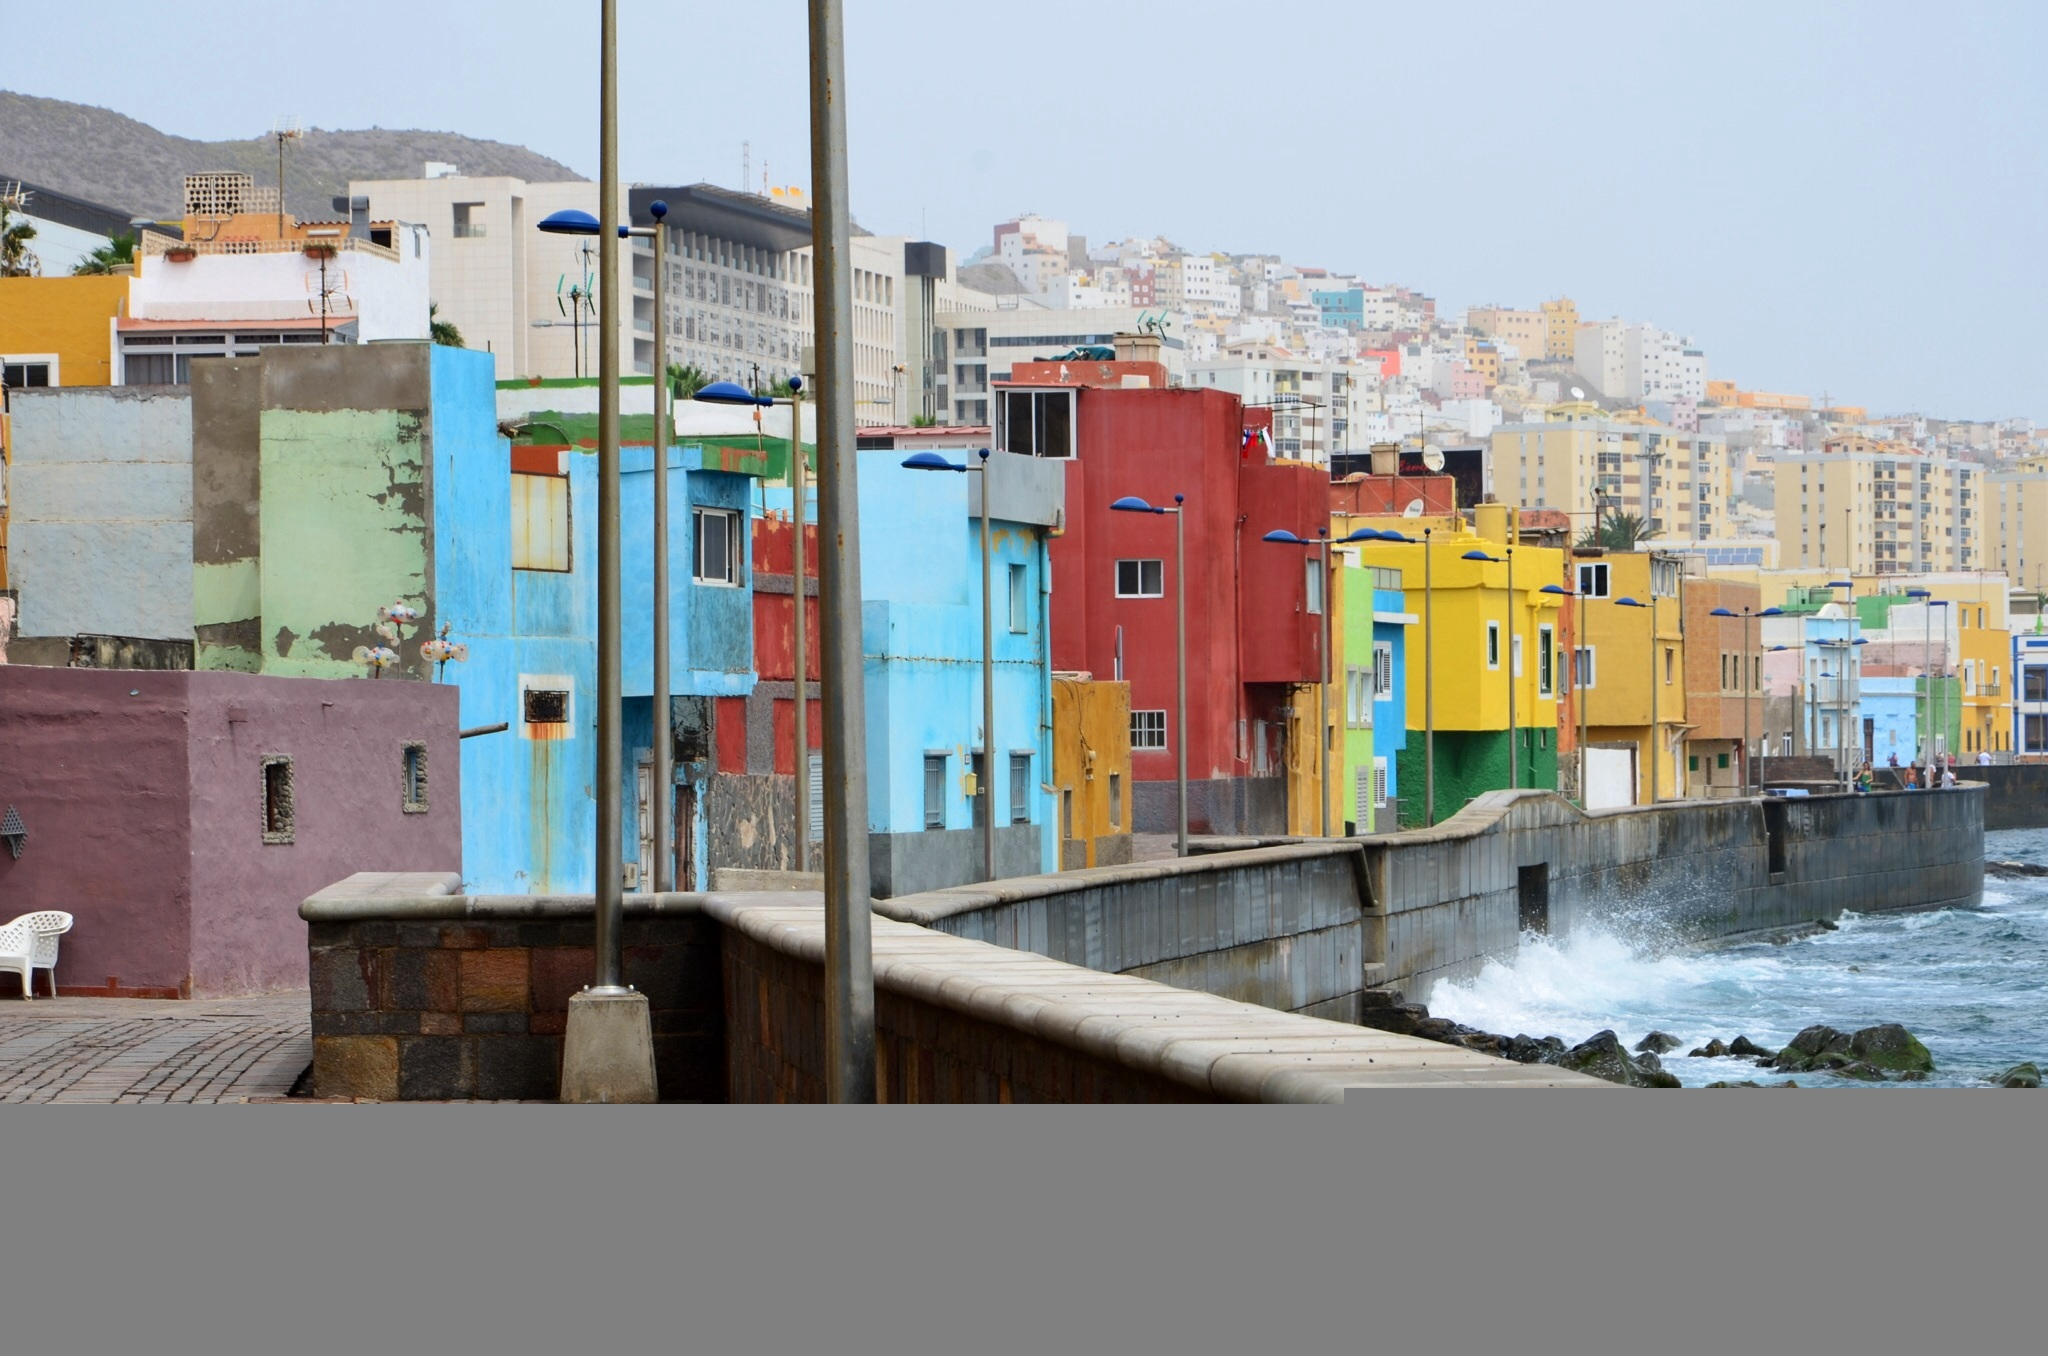
beach, sea, skyline, city, wall, cityscape, downtown, facade, gran canaria, neighbourhood, urban area, human settlement